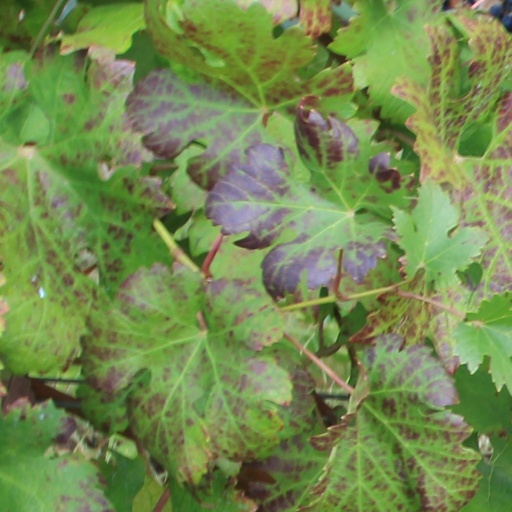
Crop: grape